Felix Rohatyn

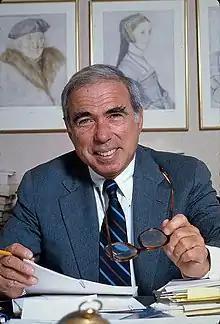
Rohatyn in 1985

Felix George Rohatyn (May 29, 1928 – December 14, 2019) was an American investment banker and diplomat. He spent most of his career with Lazard, where he brokered numerous large corporate mergers and acquisitions from the 1960s through the 1990s. In 1975, he played a central role in preventing the bankruptcy of New York City as chairman of the Municipal Assistance Corporation and chief negotiator between the city, its labor unions and its creditors.